Sacraments of the Catholic Church

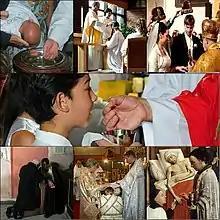
The seven sacraments of the Catholic Church

The number of the sacraments in the early church was variable and undefined; Peter Damian for example had listed eleven, including the ordination of kings. Hugh of Saint Victor enumerated nearly thirty, although he put Baptism and Holy Communion first with special relevance. The current seven sacraments were set out in the Sentences by Peter Lombard, and these seven were confirmed by the Fourth Council of the Lateran in 1215.